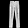
Label: Trouser